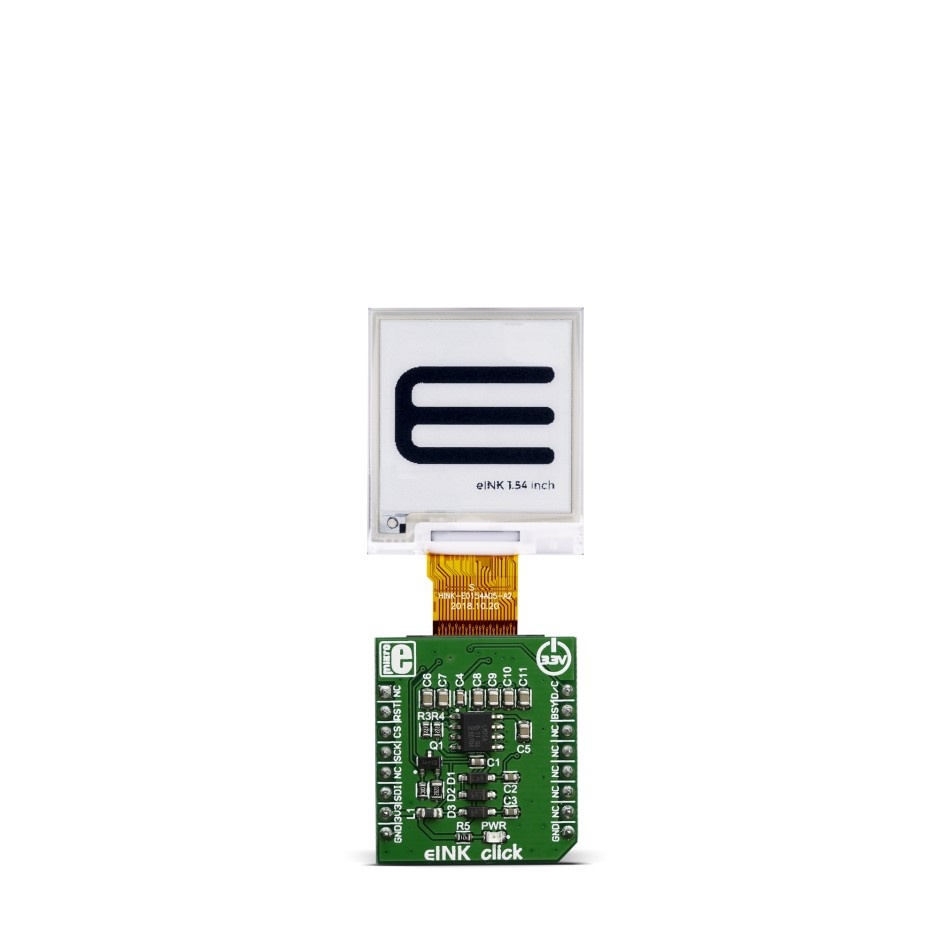
E-Paper Bundle 1
This bundle comes with the eINK click adapter and e-Paper display 1.54” . Which provides you an easy start of any project where the e-paper display is needed. The E-Ink technology is a reasonably new technology with a promising future, widely commercialized by the E-INK company. The content displayed on the E-INK (also known as E-Paper) display does not degrade when exposed to direct sunlight, the display actually behaves like a real paper; it is more readable when there is more light hitting its surface. eINK click is supported by a mikroSDK compliant library, which includes functions that simplify software development. This Click board™ comes as a fully tested product, ready to be used on a system equipped with the mikroBUS™ socket. What is E-INK? The most distinctive feature of the E-Paper displays is their very low power consumption and the ability to retain the information, even after disconnecting from the power source. The power is consumed only when the display content is changing. There is a wide range of applications where E-Ink technology can be implemented: it can be used for very low power consumption applications that require display output, such as mobile phones and wearables, industrial and packaging applications, electronic reading and writing, electronic shelf labels and similar applications that can utilize this type of display. The working principle of the E-Ink display is rather simple: there are black and white pigments trapped inside the microcapsules, which are dispersed in a clear fluid between two electrodes. The white pigments are positively charged, while the black pigments are negatively charged. When the electromagnetic field is formed between the electrodes, the pigments get repelled or attracted to the electrodes, depending on the field orientation. This results in bright or dark pigments being positioned towards the bottom or top surface of the microcapsule. When the black pigments are positioned on the top surface of the microcapsule, it is observed as the black pixel, and vice versa. It is also possible to position the pigment charges so that each color occupies one half of the microcapsule top surface and that is how gray shades are produced. Display Size: 1.54" Display Resolution: 200 X 200 (183 dpi) Pixel Pitch: 0.138mm x 0.138mm Active Display Area: 27.6×27.6 E-Paper 1.54" display The E-Paper 1.54" display is based on Active Matrix Electrophoretic Display (AMEPD) technology and has an integrated pixel driver, which uses the SPI interface to communicate with the host MCU. The display itself has 24pin flat printed cable, used to connect to the host controller. A perfect solution for easy connection is offered in a form of a Click board™. The eINK click offers a high-quality ZIF FFC/FPC connector for a simple connection with the E-Paper display. Besides the easy connection, it offers a temperature sensor (LM75) required for thermal compensation of the display, so it can be operated in a wide temperature range. This sensor uses I2C interface to communicate directly with the E-Paper 1.54" display integrated driver IC. The E-Paper 1.54" display has resolution of 200(V) X 200(H) pixels and an active display area of 27.6 X 27.6. The size of its square shaped pixels is 0.138mm x 0.138mm. The screen displays a clear and crisp graphics, and has an ultra-wide viewing range, thanks to the used technology. Another key feature of the E-Ink technology is the extremely low power consumption, even when the display actively refresh its content. eINK Click Is an adapter Click board™, used to interface a compatible eINK display with the host MCU. The most distinctive feature of the eINK displays is their very low power consumption and the ability to retain the information, even after disconnecting from the power source. The power is consumed only when the display content is changing. For all displays Mikroe provides compliant library to start with.
Brand: MikroElektronika
Category: Electronics > Electronics Accessories > Computer Components > E-Book Reader Parts